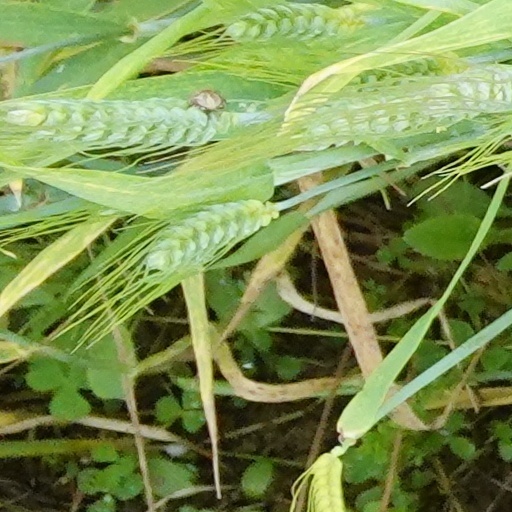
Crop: wheat